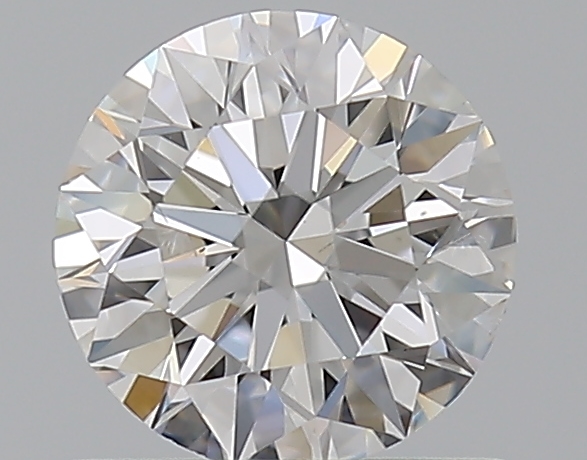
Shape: round
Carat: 0.7
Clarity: SI2
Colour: E
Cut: EX
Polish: EX
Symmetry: EX
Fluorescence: F
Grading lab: GIA
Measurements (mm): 5.66 x 5.7 x 3.53